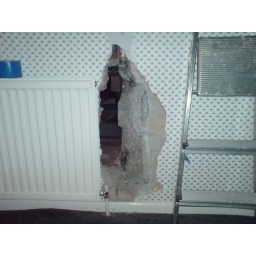
Hole in downstairs bedroom wall to remove backboiler